British racing green

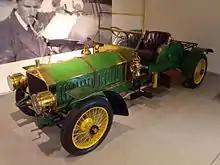
A 1907 Napier 60hp T21, one of the earliest and lighter examples of British racing green

In the days of the Gordon Bennett Cup, Count Eliot Zborowski, father of inter-war racing legend Louis Zborowski, suggested that each national entrant be allotted a different colour. Every component of a car had to be produced in the competing country, as well as the driver being of that nationality. The races were hosted in the country of the previous year's winner. When Britain first competed in 1902, they had to choose a different colour from the national flag colours of red, white and blue, because those had been taken for the 1900 race by America, Germany and France respectively. When Selwyn Edge won the 1902 Gordon Bennett Cup race for England in his Napier & Son it was decided that the 1903 race would be held in Ireland, as motor racing on public roads was at the time illegal in Great Britain. As a mark of respect for their Irish hosts the English Napier cars were painted shamrock green.